Fortified Sector of Altkirch

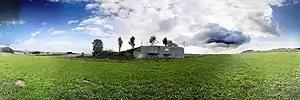
Panorama of the Casemate des Vernes

The German offensive (Operation "Kleiner Bär") across the Rhine was concentrated in the area near and to the north of Colmar, with little fighting in the Altkirch sector. The offensive, launched on 15 June, was rendered unimportant when the German XIX Corps under General Heinz Guderian reached the Swiss border on 17 June, behind the main French line.